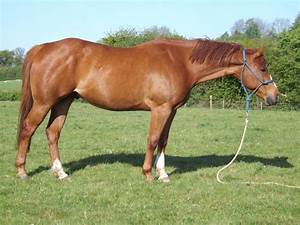
Label: horse